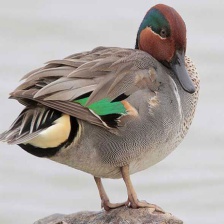
Species: TEAL DUCK
Scientific name: ANAS CRECCA
ImageNet parent category: drake